Morgan 4/4

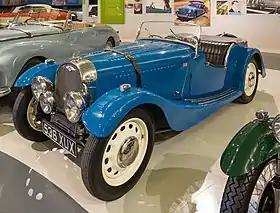
A 1939 Morgan 4/4

The Morgan 4/4 is a British motor car which was produced by the Morgan Motor Company from 1936 to 2018. It was Morgan's first car with four wheels, the name indicating that the model has four wheels and four cylinders (earlier Morgans had been three-wheelers, typically with V-twin engines). Early publicity and advertising material variously referred to the model as "4/4", "4-4", "Four Four", and similar names, but from the outset the factory designation was always "4/4".